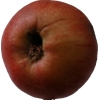
Label: Apple 17